Phillip Bonosky

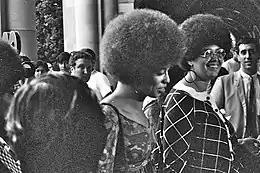
Angela Davis (here, 1969) was a long-time friend of Bonosky's

Friend and, for a time, fellow Communist Party member Angela Davis quoted Bonosky as giving his view of the period. He said that the 1930s were a "watershed in the American democratic tradition. It is a period which will continue to serve both the present and the future as a reminder and an example of how an aroused people, led and spurred on by the working-class, can change the entire complexion of the culture of a nation."